Nothosaurus

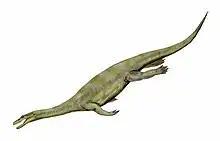
Life restoration

"Nothosaurus" was a semi-oceanic animal which most likely had a lifestyle similar to that of today's seals. It was about , with long, webbed toes and possibly a fin on its tail. However, some species such as "N. zhangi" and "N. giganteus" were larger, up to . When swimming, "Nothosaurus" would use its tail, legs, and webbed feet to propel and steer it through the water. The skull was broad and flat, with long jaws, lined with needle teeth, it probably caught fish and other marine creatures. Trackways attributed, partly by process of elimination, to a nothosaur, that were reported from Yunnan, China in June 2014, were interpreted as the paddle impressions left as the animals dug into soft seabed with rowing motions of their paddles, churning up hidden benthic creatures that they snapped up. Once caught, few animals would be able to shake themselves free from the mouth of "Nothosaurus".